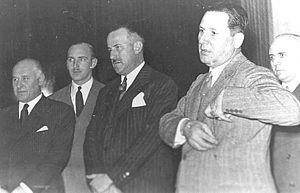
Rodolfo Freude était un homme politique argentin.
Le Mouvement national justicialiste ou péronisme était un mouvement de masse argentin fondé au milieu des années 1940 autour de la figure de Juan Perón, devenu ensuite un acteur politique majeur en Argentine. La dénomination de justicialisme s’explique par l’importance qu’accordait ce mouvement à la justice sociale. Le Parti justicialiste, qui fut interdit après la Révolution libératrice de 1955 à 1972, représentait l'organe officiel du mouvement, mais l'influence du péronisme fut aussi forte dans le monde syndical, en particulier dans la CGT argentine.